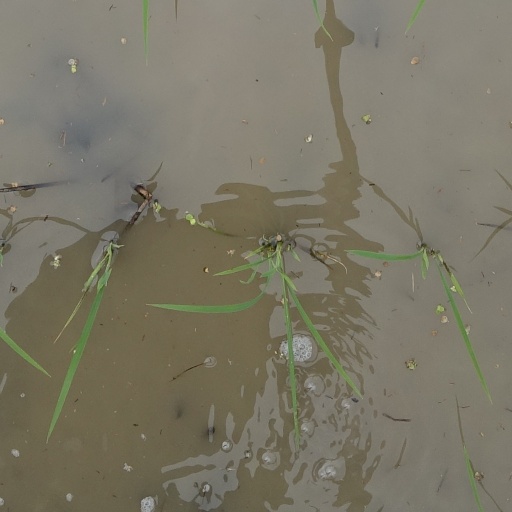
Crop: rice